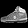
Label: Sneaker